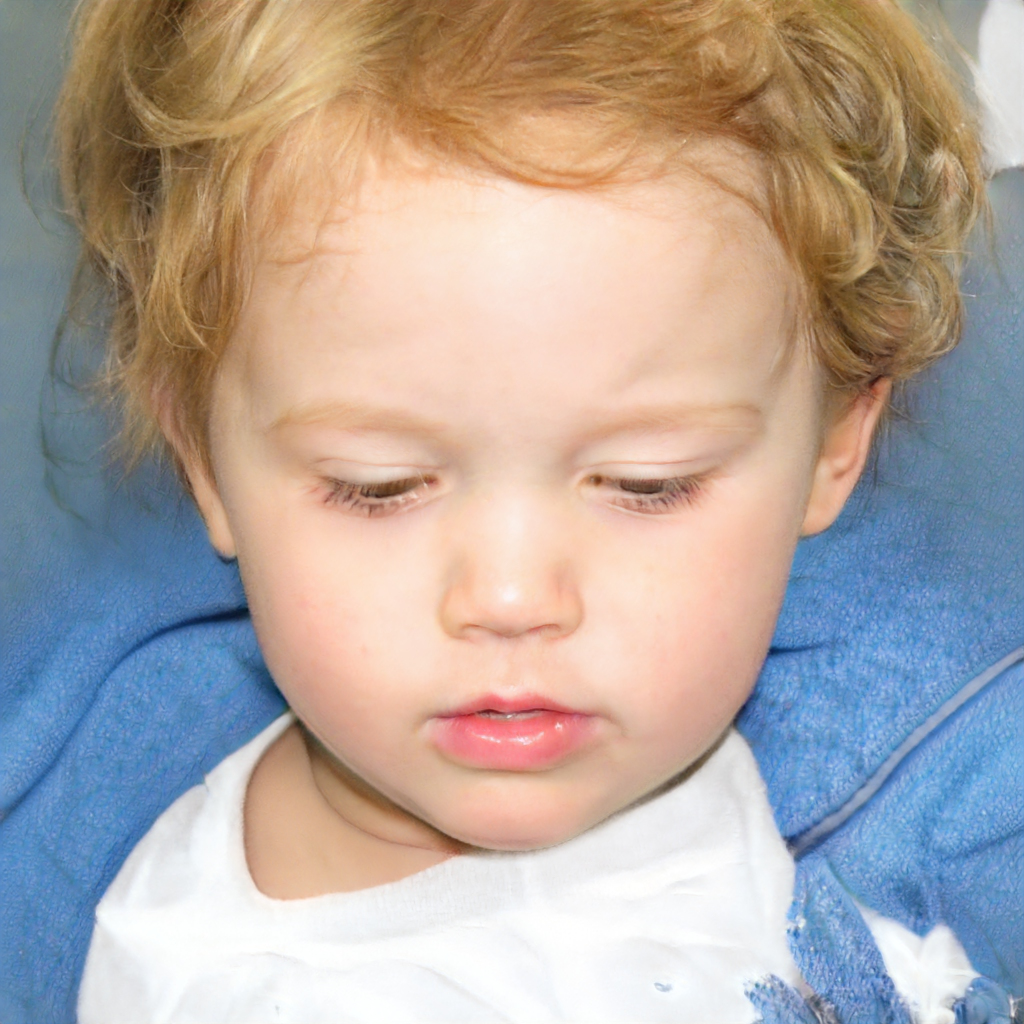
Label: Colored